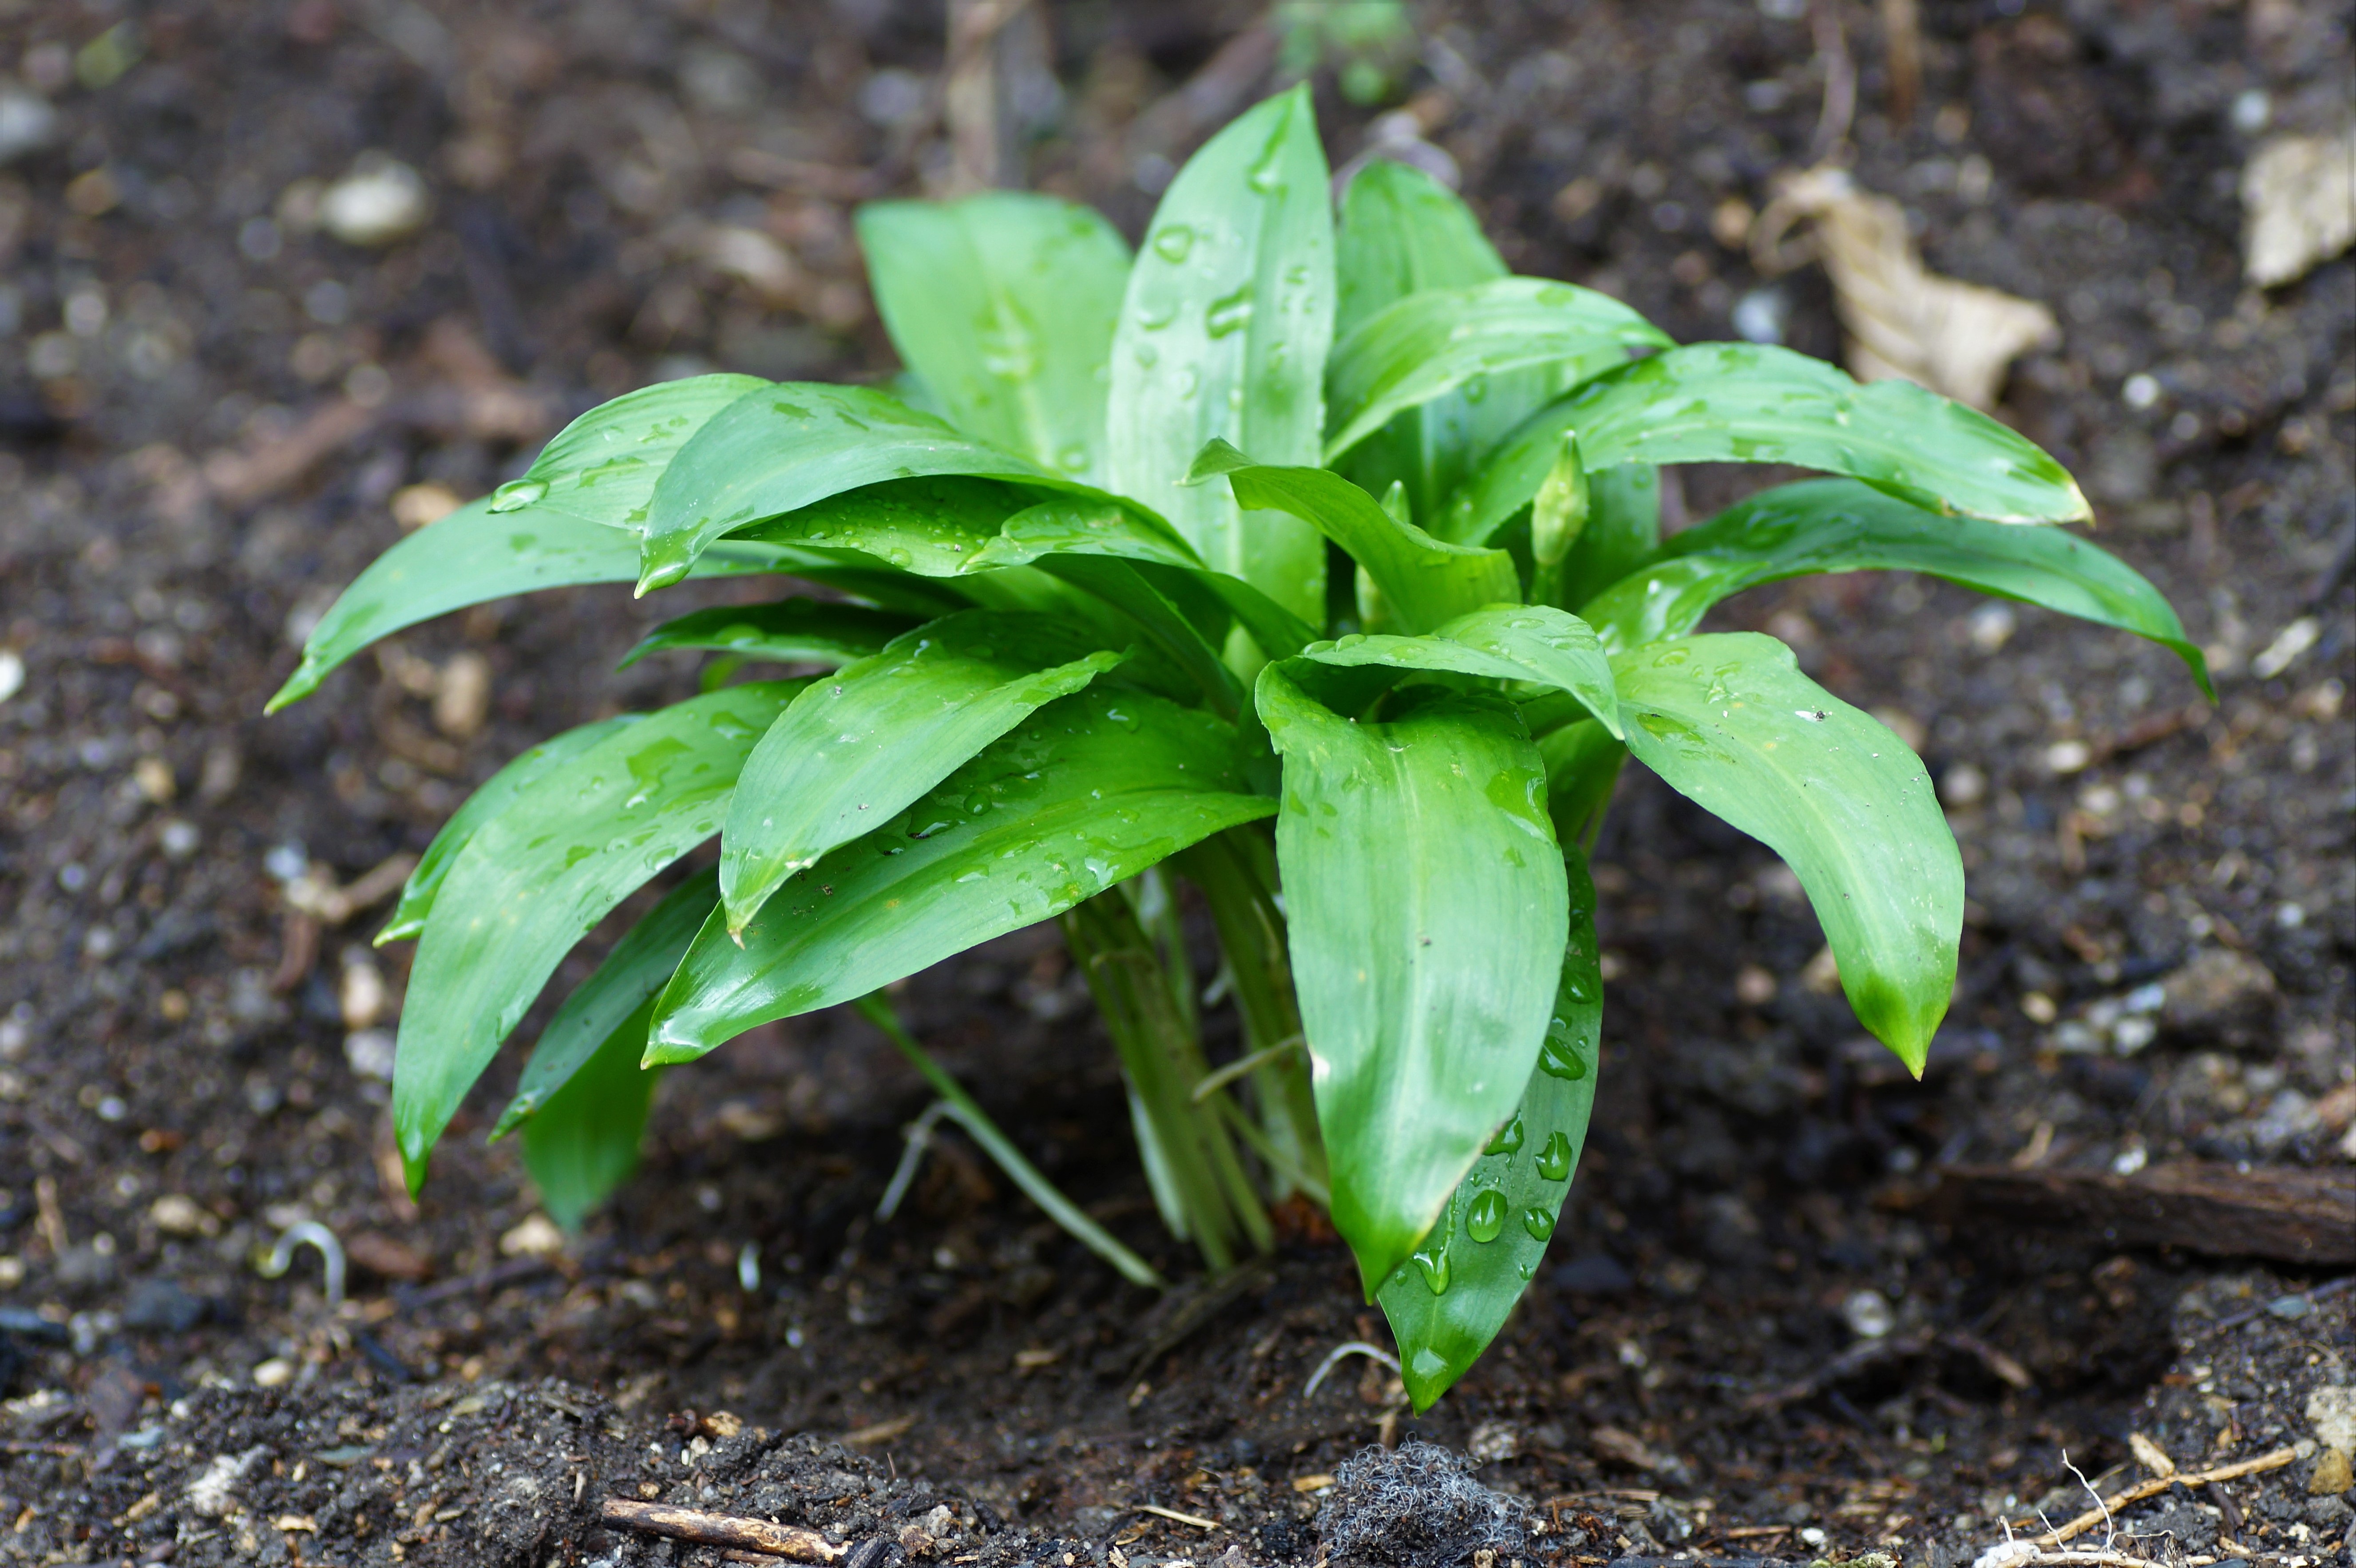
forest, plant, leaf, flower, foliage, food, green, cooking, herb, produce, vegetable, fresh, soil, botany, garden, health, spices, arum, healing, flowering plant, tang, land plant, leaf vegetable, garlic bearish